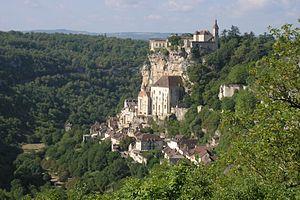
Cet article recense les timbres de France émis en 2002 par La Poste française.
Rocamadour est une commune du sud-ouest de la France, située dans le département du Lot, en région Occitanie. Elle appartient à la micro-région touristique de la Vallée de la Dordogne.